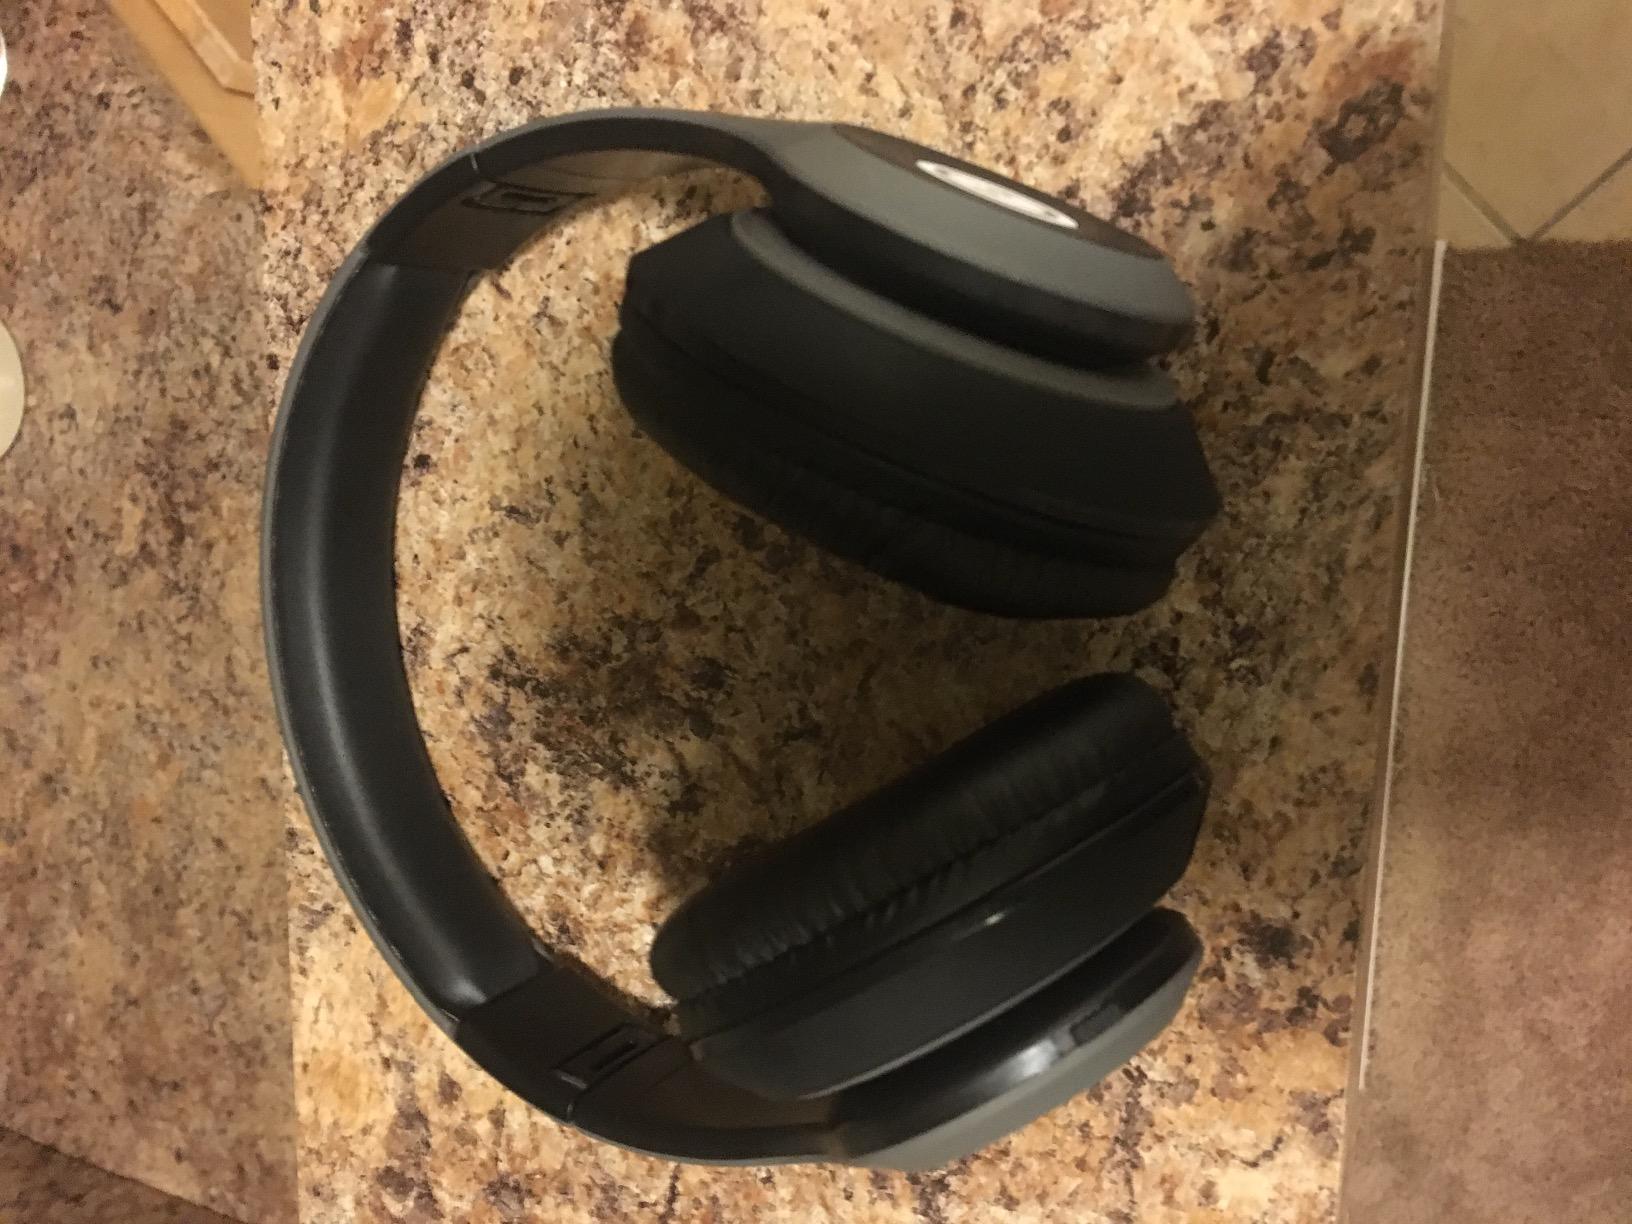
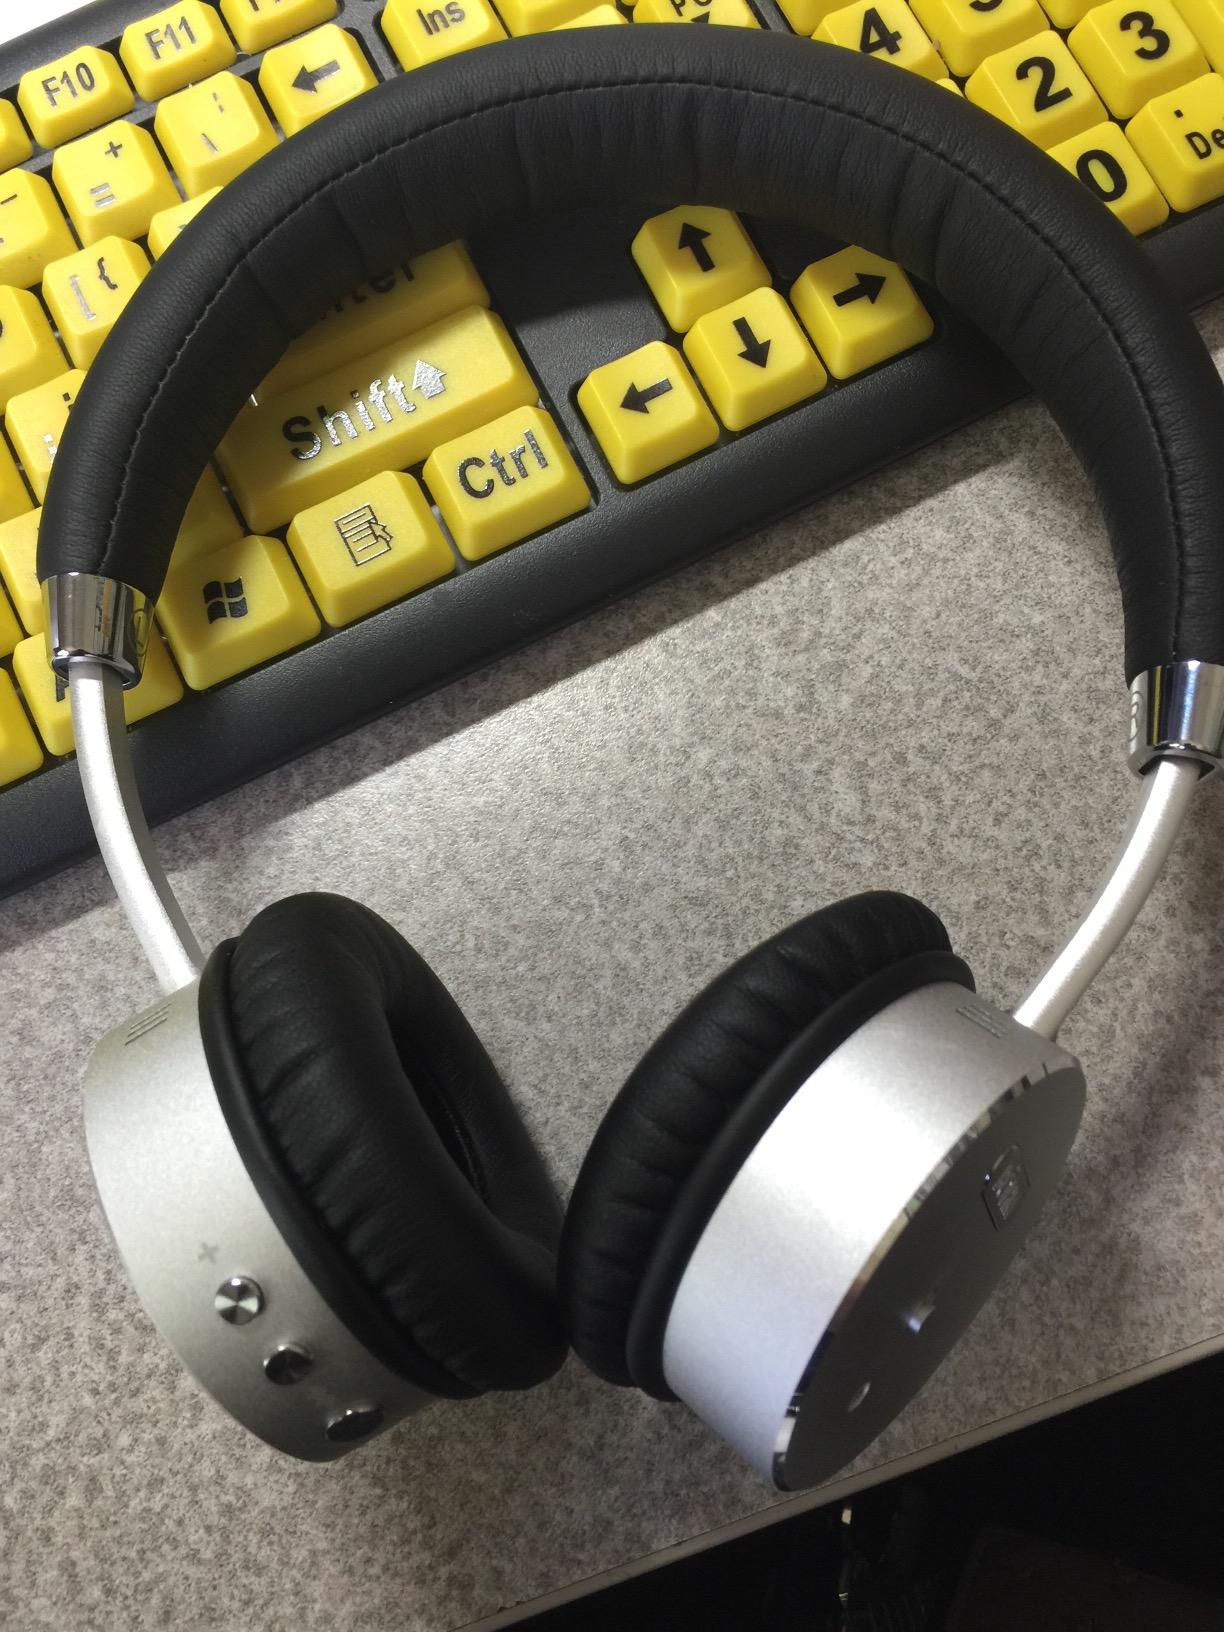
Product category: headphones
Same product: no